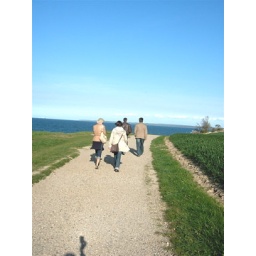
Then we walked back to our cars and drove home to spend our last evening in the garden.